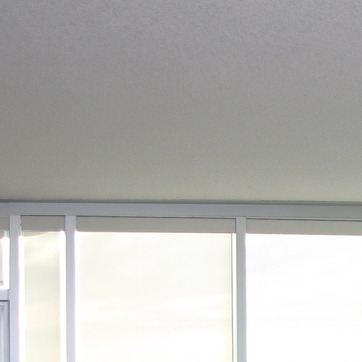
Material: painted